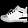
Label: Sneaker